Mt. Pleasant Presbyterian Church

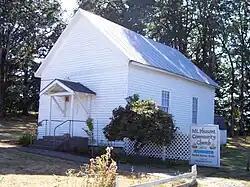

The Mt. Pleasant Presbyterian Church, known as Christian Church at Mt. Pleasant or Mt. Pleasant Community Church, was built in 1854 near Stayton, Oregon. It was listed on the National Register of Historic Places in 1974 for its architecture.